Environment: real
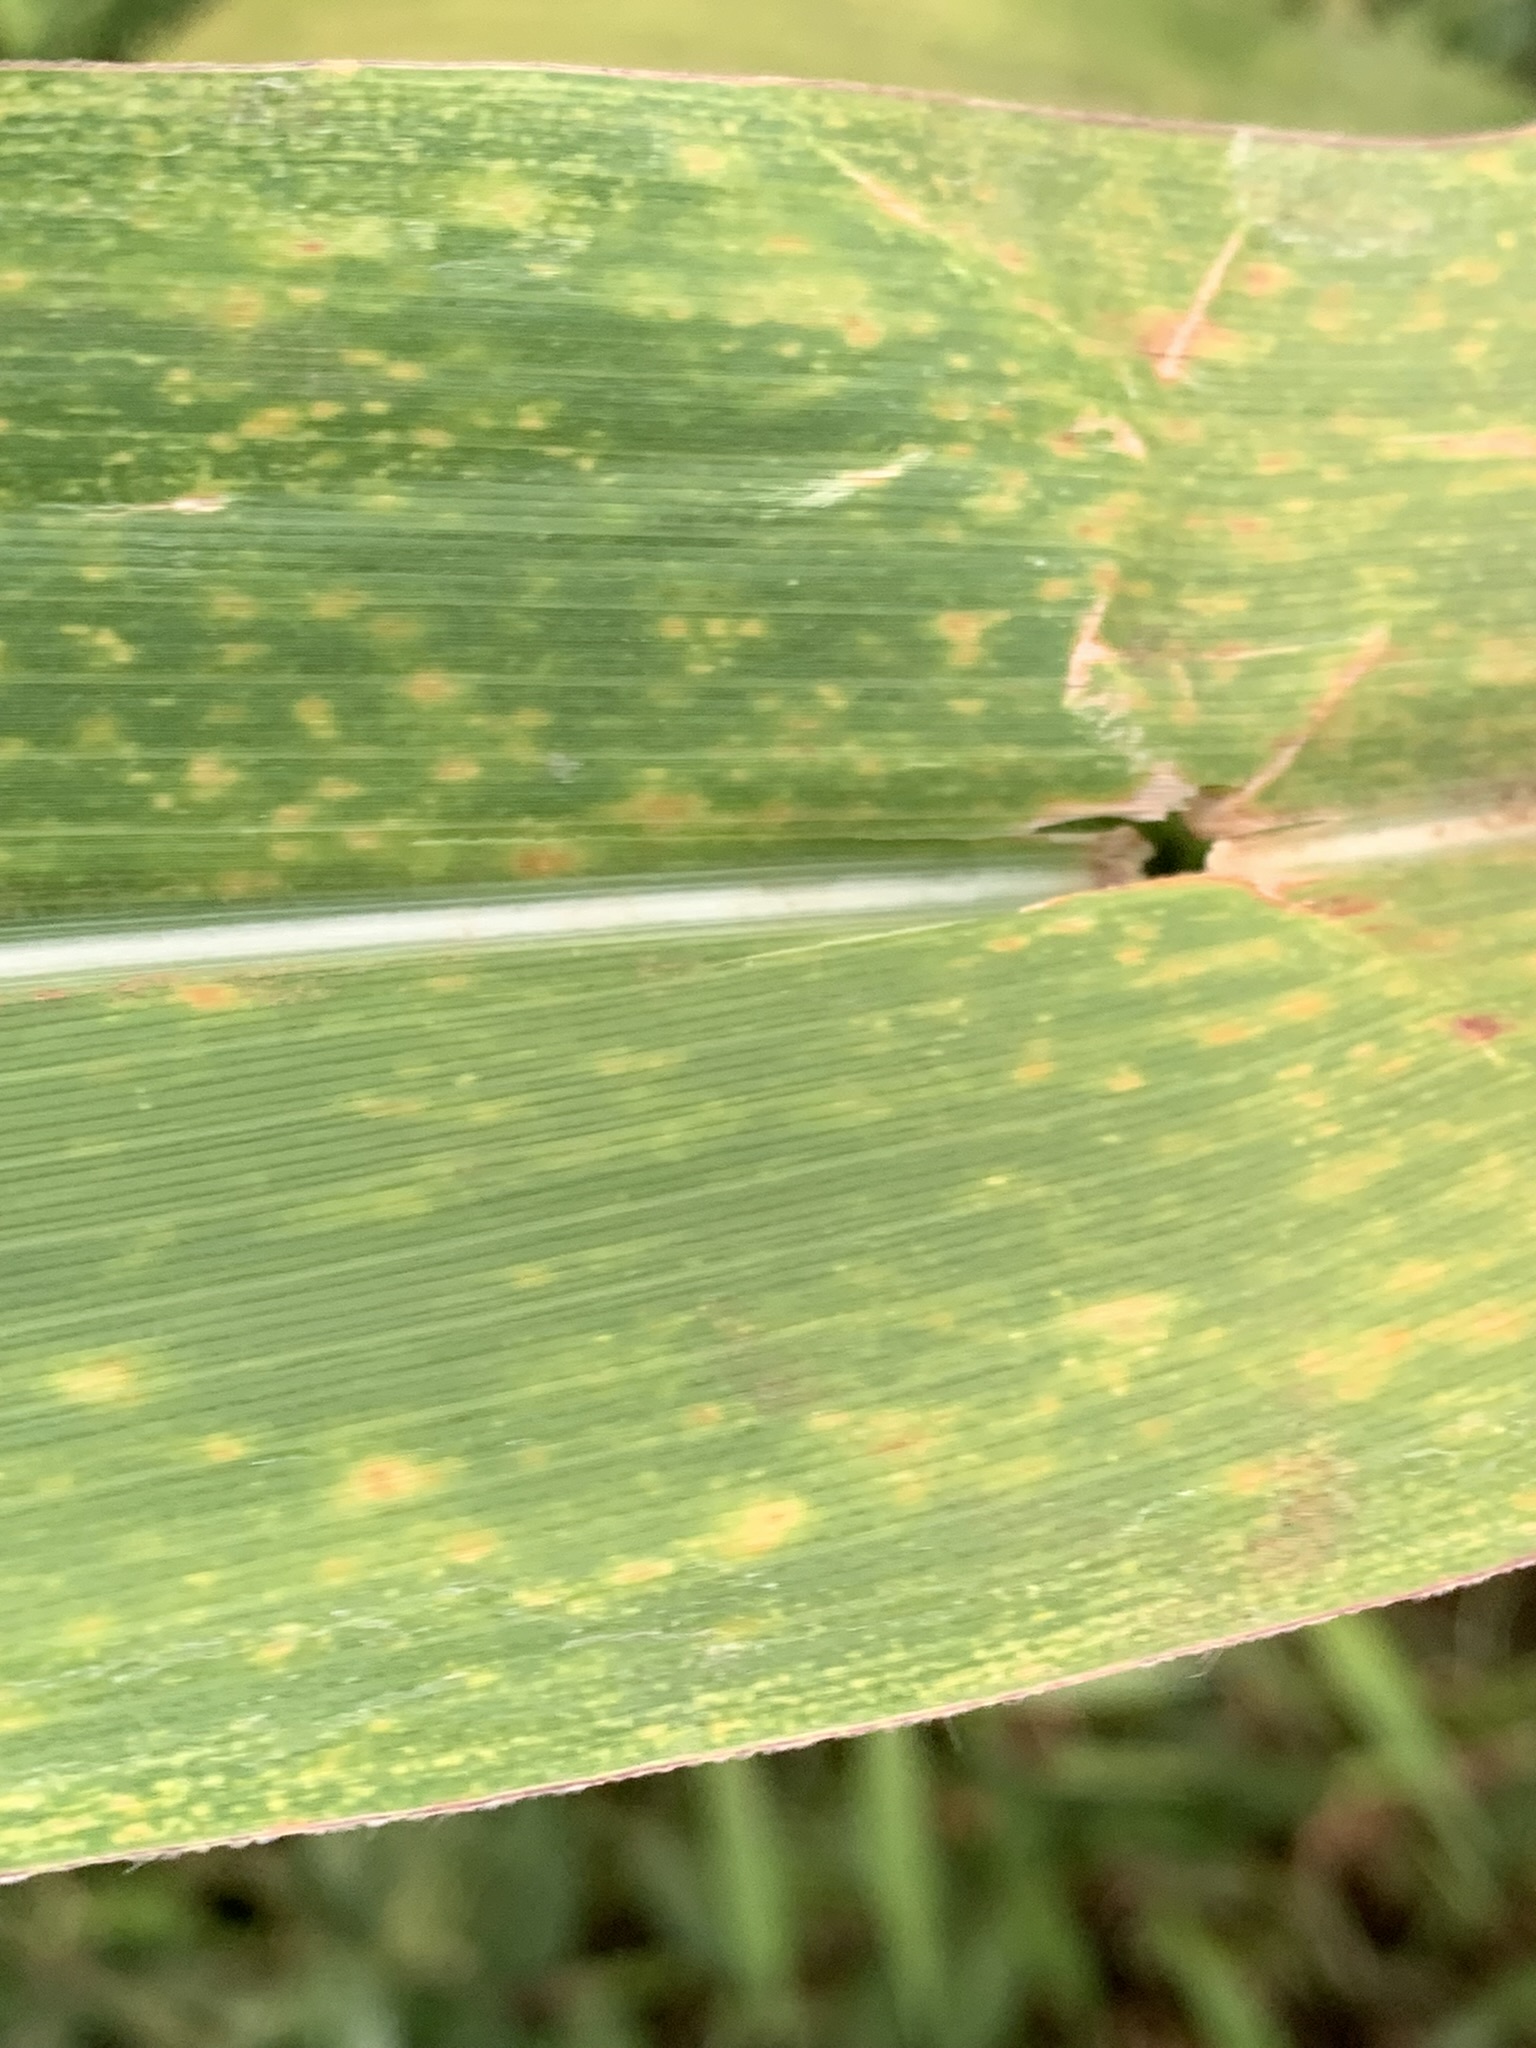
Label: lethal_necrosis